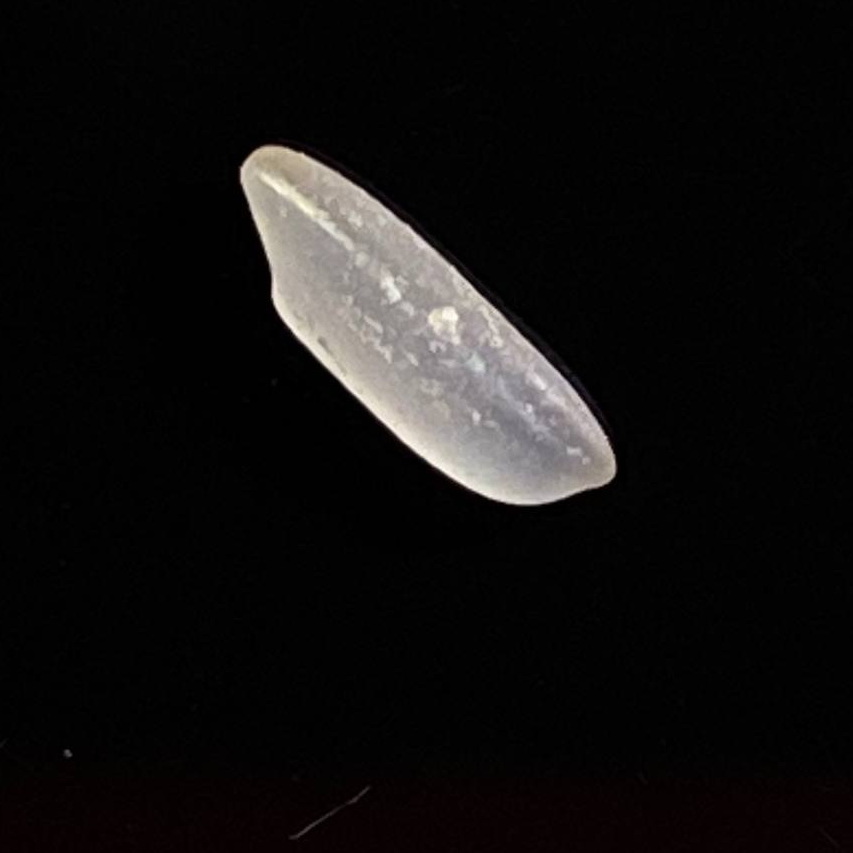
Rice variety: Katarivog